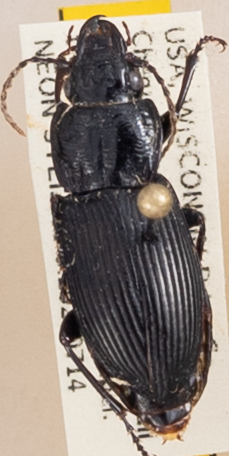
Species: Pterostichus melanarius melanarius
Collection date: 2020-07-14
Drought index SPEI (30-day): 0.394
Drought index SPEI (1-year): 1.314
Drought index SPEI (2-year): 2.09